Helen Anderson House

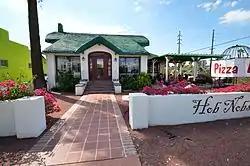

The Helen Anderson House, also known as Jutenhoops, is a well preserved English Cottage Revival structure in Phoenix, Arizona. Characteristic of the style, the distinctive roof is composed of wood shingles and rolled eaves that simulate a thatch roof. It was originally built, around 1920, as a residence for Helen Anderson, the widow of insurance company organizer Carl H. Anderson. The house was added to the National Register of Historic Places on November 30, 1983.